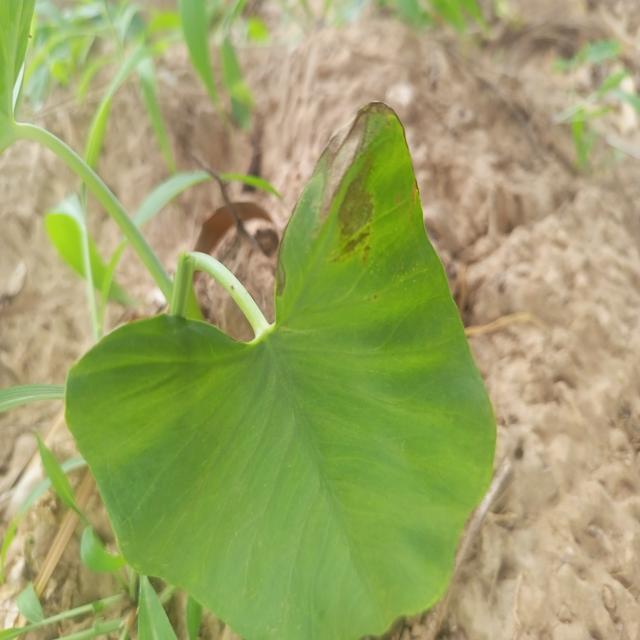
Label: Early_Blight